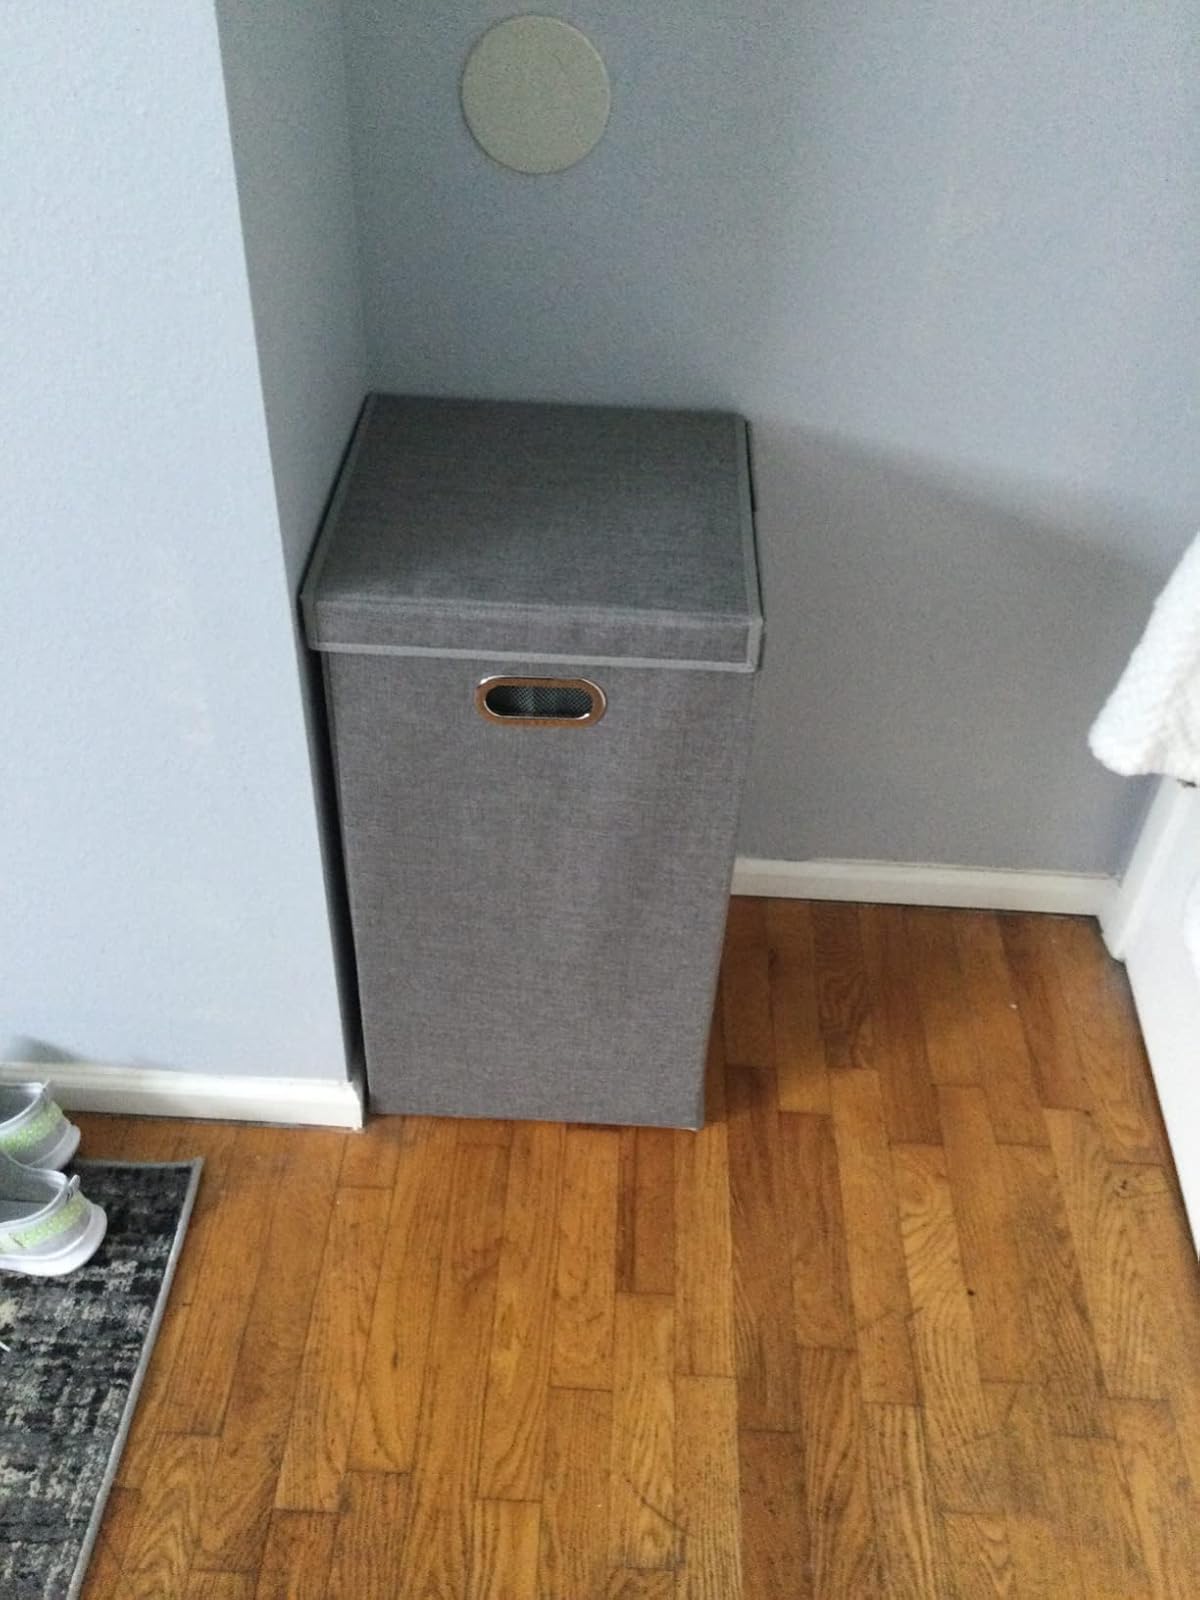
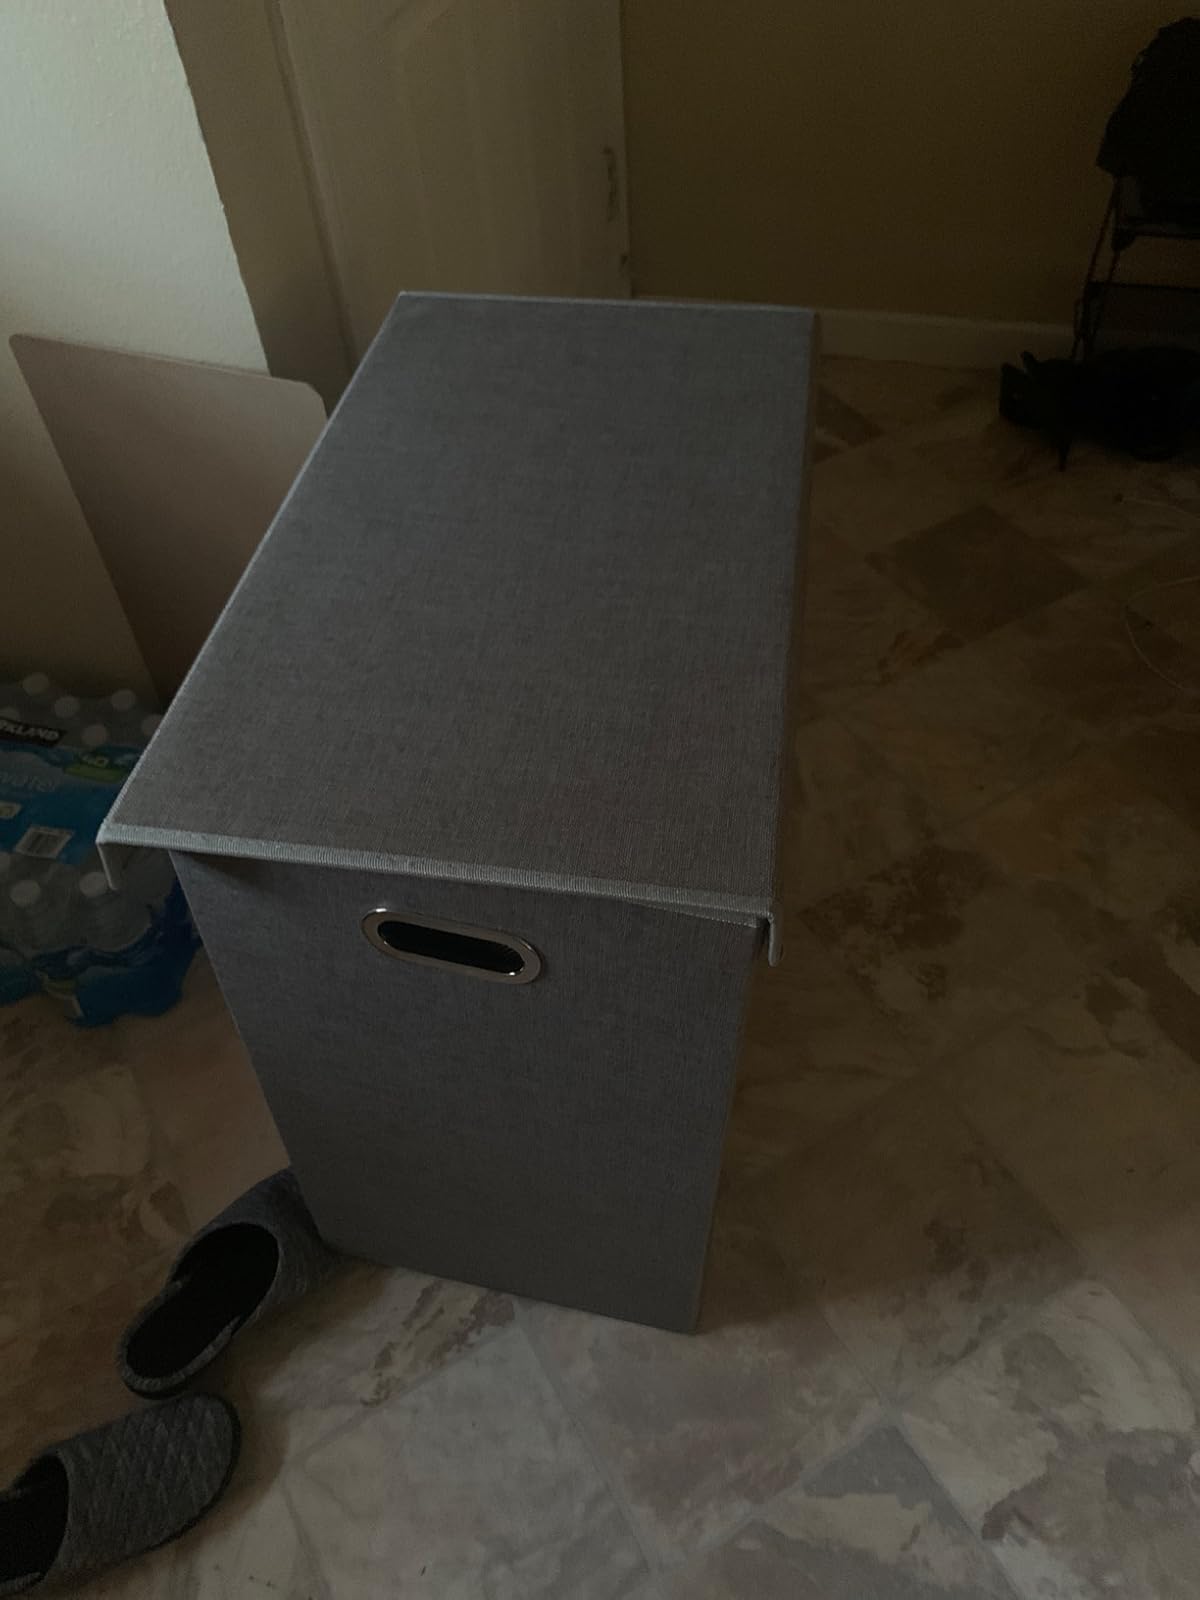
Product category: items_hamper
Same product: no